Parliamentary dissolution (France)

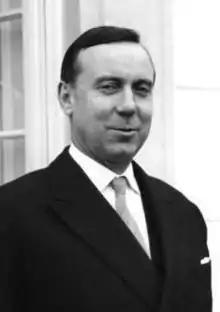
Michel Debré, Keeper of Seals in 1958, one of the main drafters of the 1958 Constitution.

This was the first time that a republican regime in France provided for the right of dissolution, which favoured executive authority over a popularly-elected chamber. This power was a direct "import" from the Charter of 1830, from which the Constitutional Acts were inspired. The "three-month" time limit itself reflects a similar provision from Article 42 of the Charter of 1830.